School Waltz

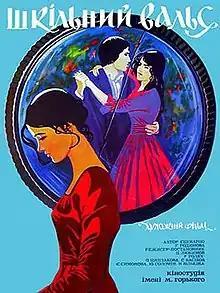

School Waltz is a 1978 Soviet coming-of-age drama film directed by Pavel Lyubimov.